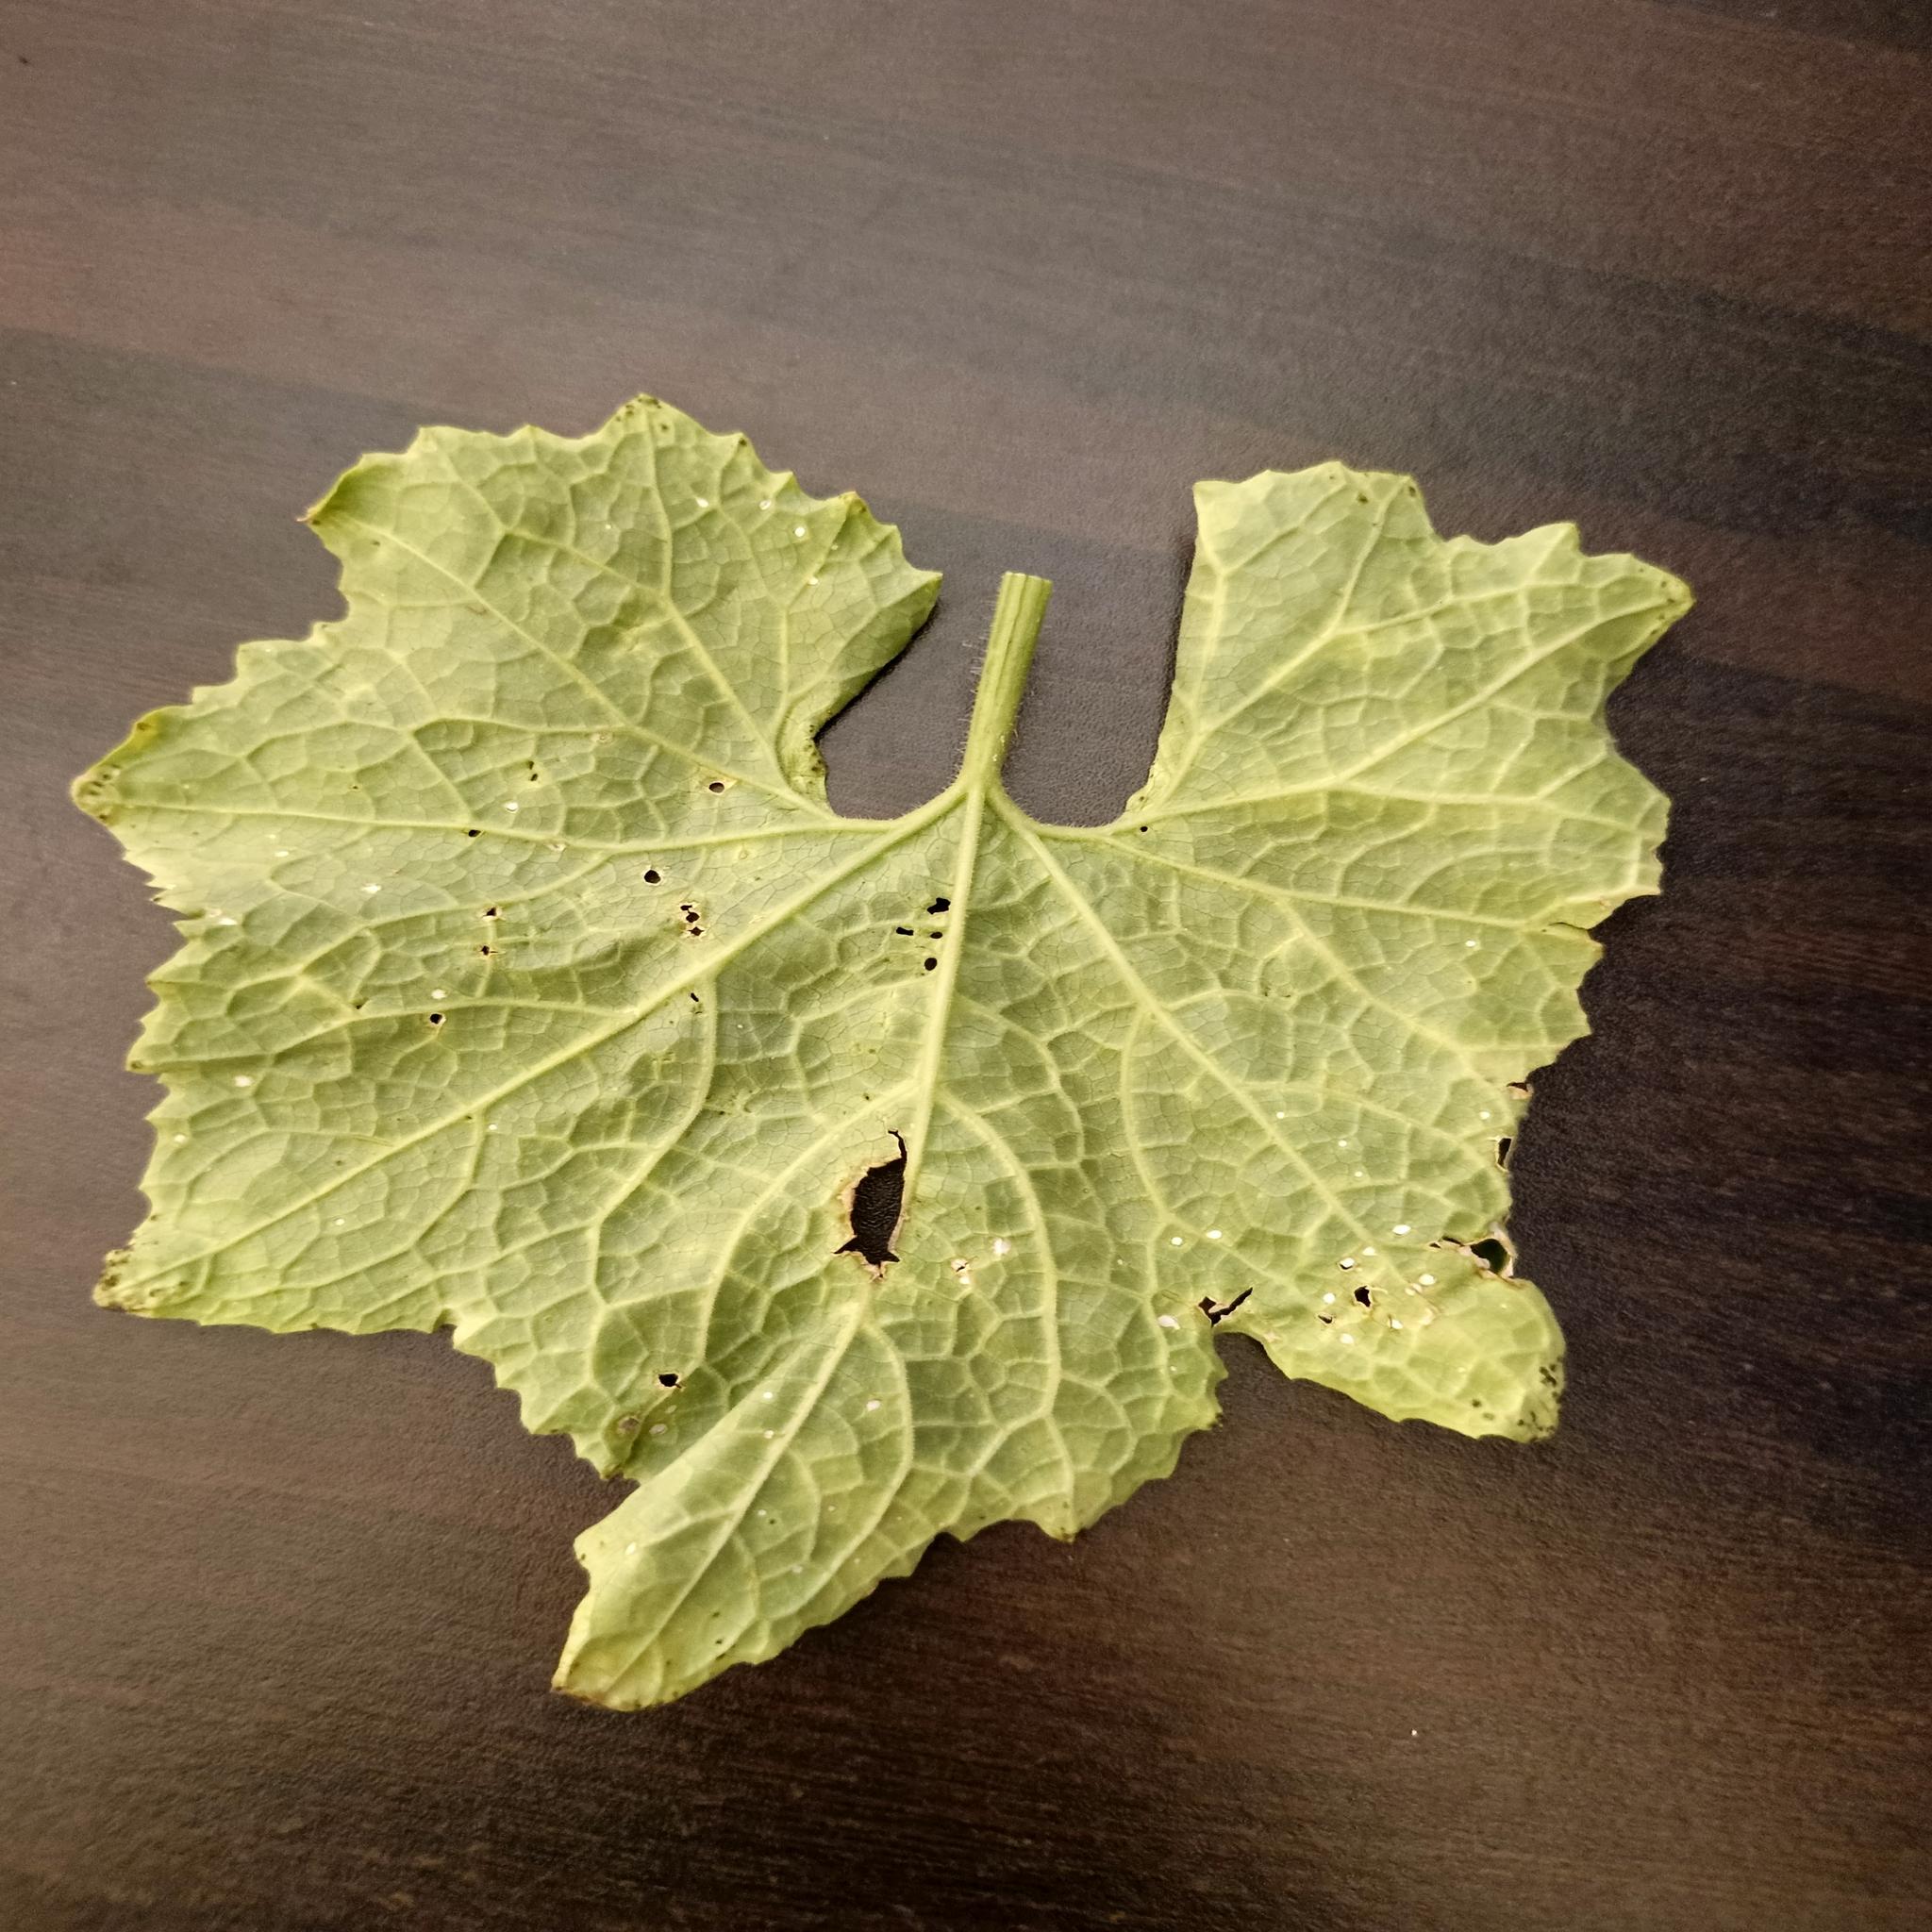
Label: Downy mildew